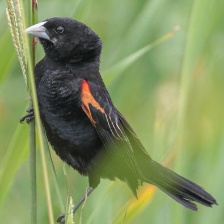
Species: FAN TAILED WIDOW
Scientific name: EUPLECTES AXILLARIS